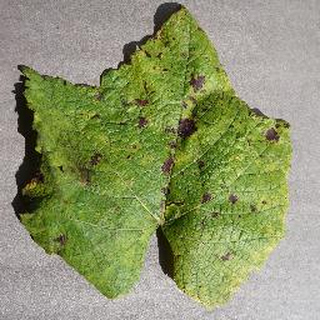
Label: grape_leaf_blight